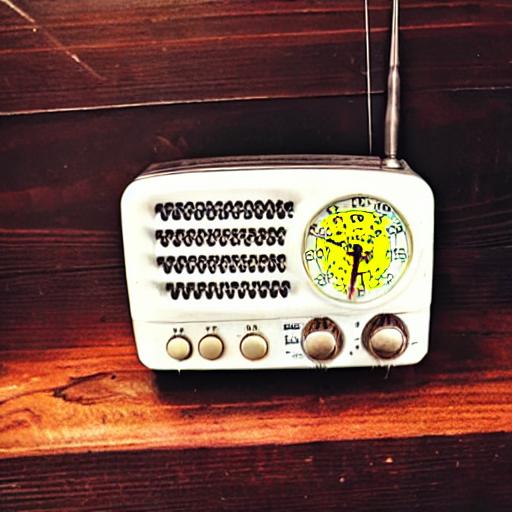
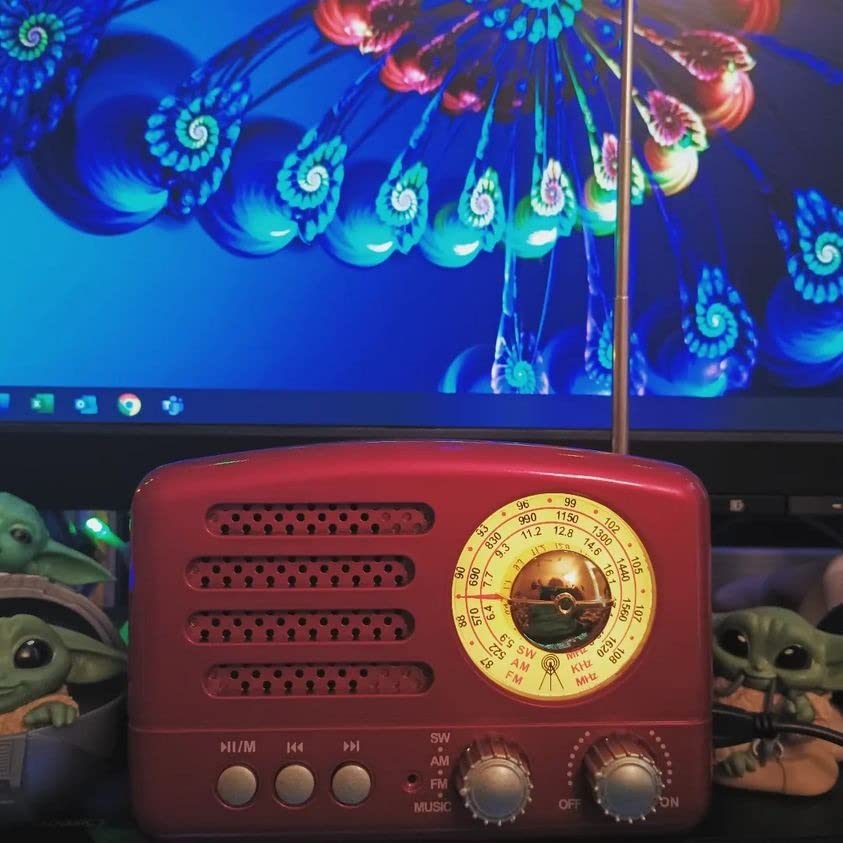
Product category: radio
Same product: no